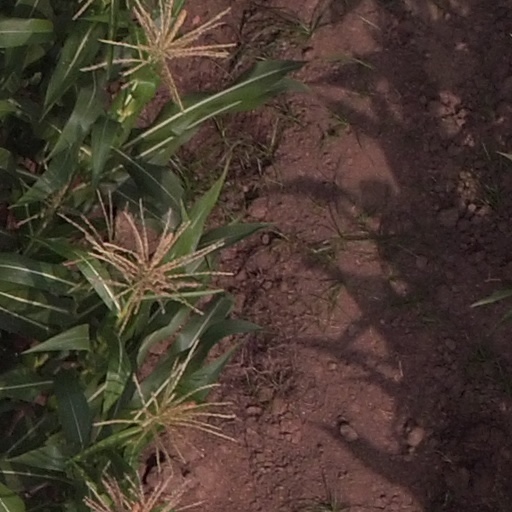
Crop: maize; corn